Muhwagwa

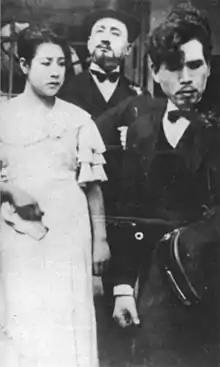
Jeon Choon-woo and Yun Bong-Choon in "Muhwagwa" (1935)

Muhwagwa (Fig Tree) is a 1935 Korean film directed by Na Woon-gyu. It premiered at the Umigwan theater.